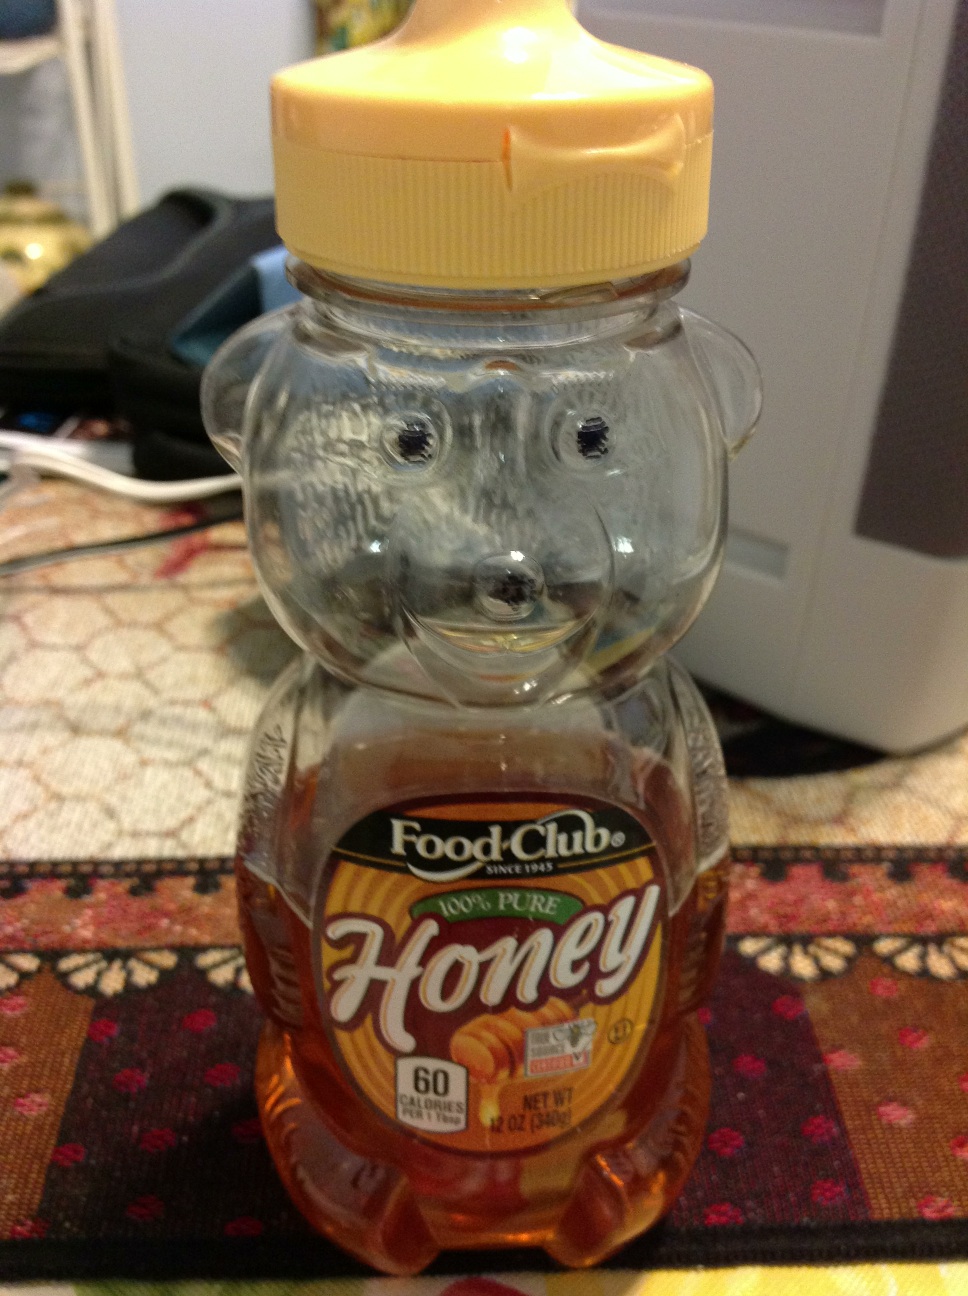Question: Can you tell me what this is?
Answer: honey